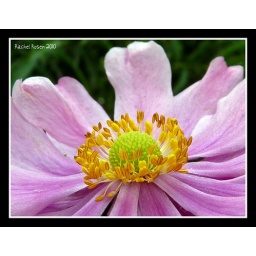
beautiful pink flower in macro zoom